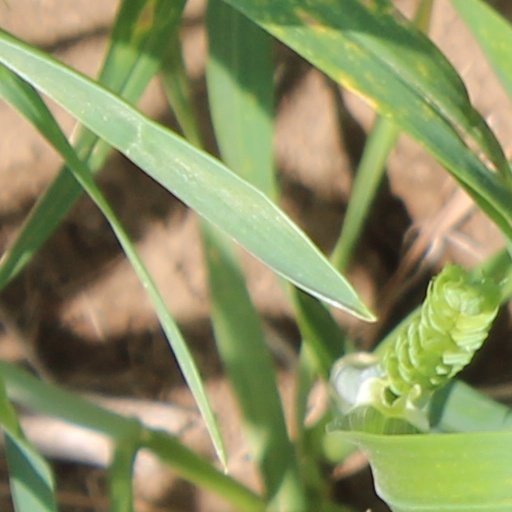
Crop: wheat